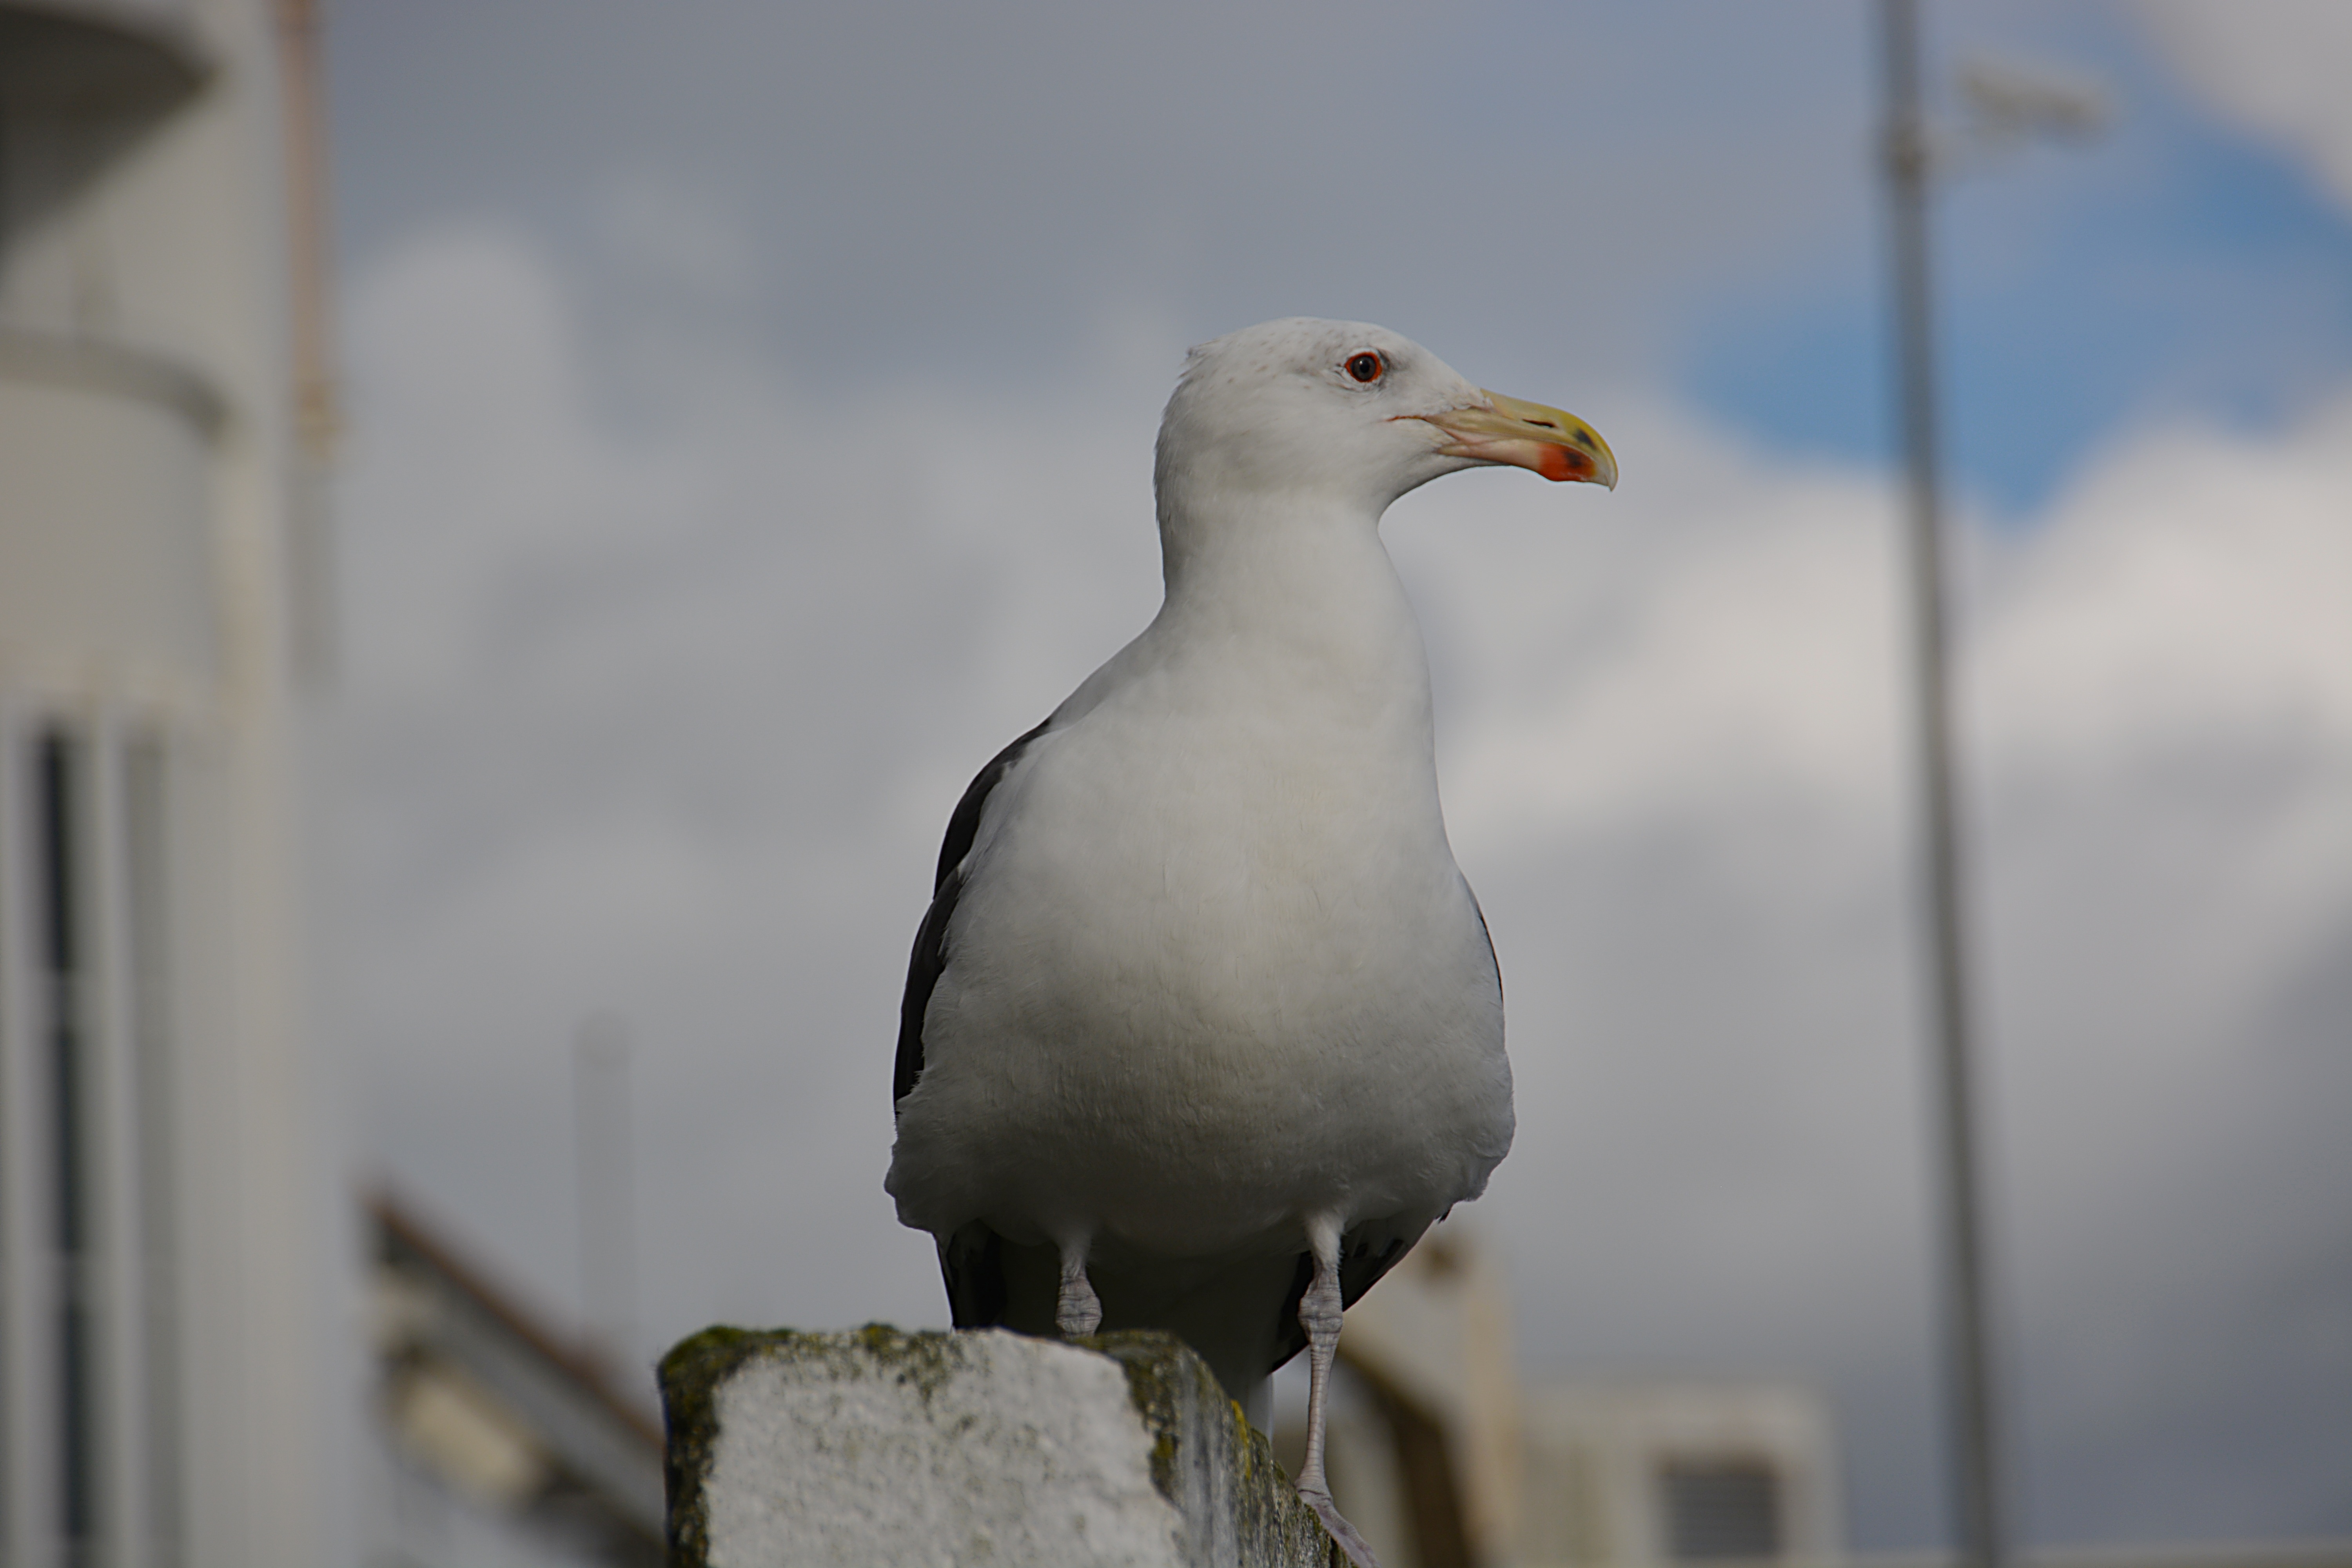
sea, nature, ocean, bird, animal, seabird, seagull, gull, beak, fauna, sea bird, ornithology, animals, vertebrate, charadriiformes, european herring gull